Greg Street

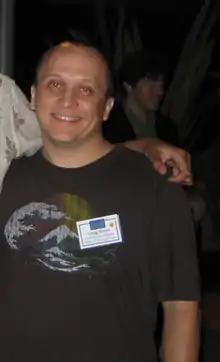
Street from 2009 BlizzCon

Greg Street is an American video game designer and former Head of Creative Development for Riot Games.